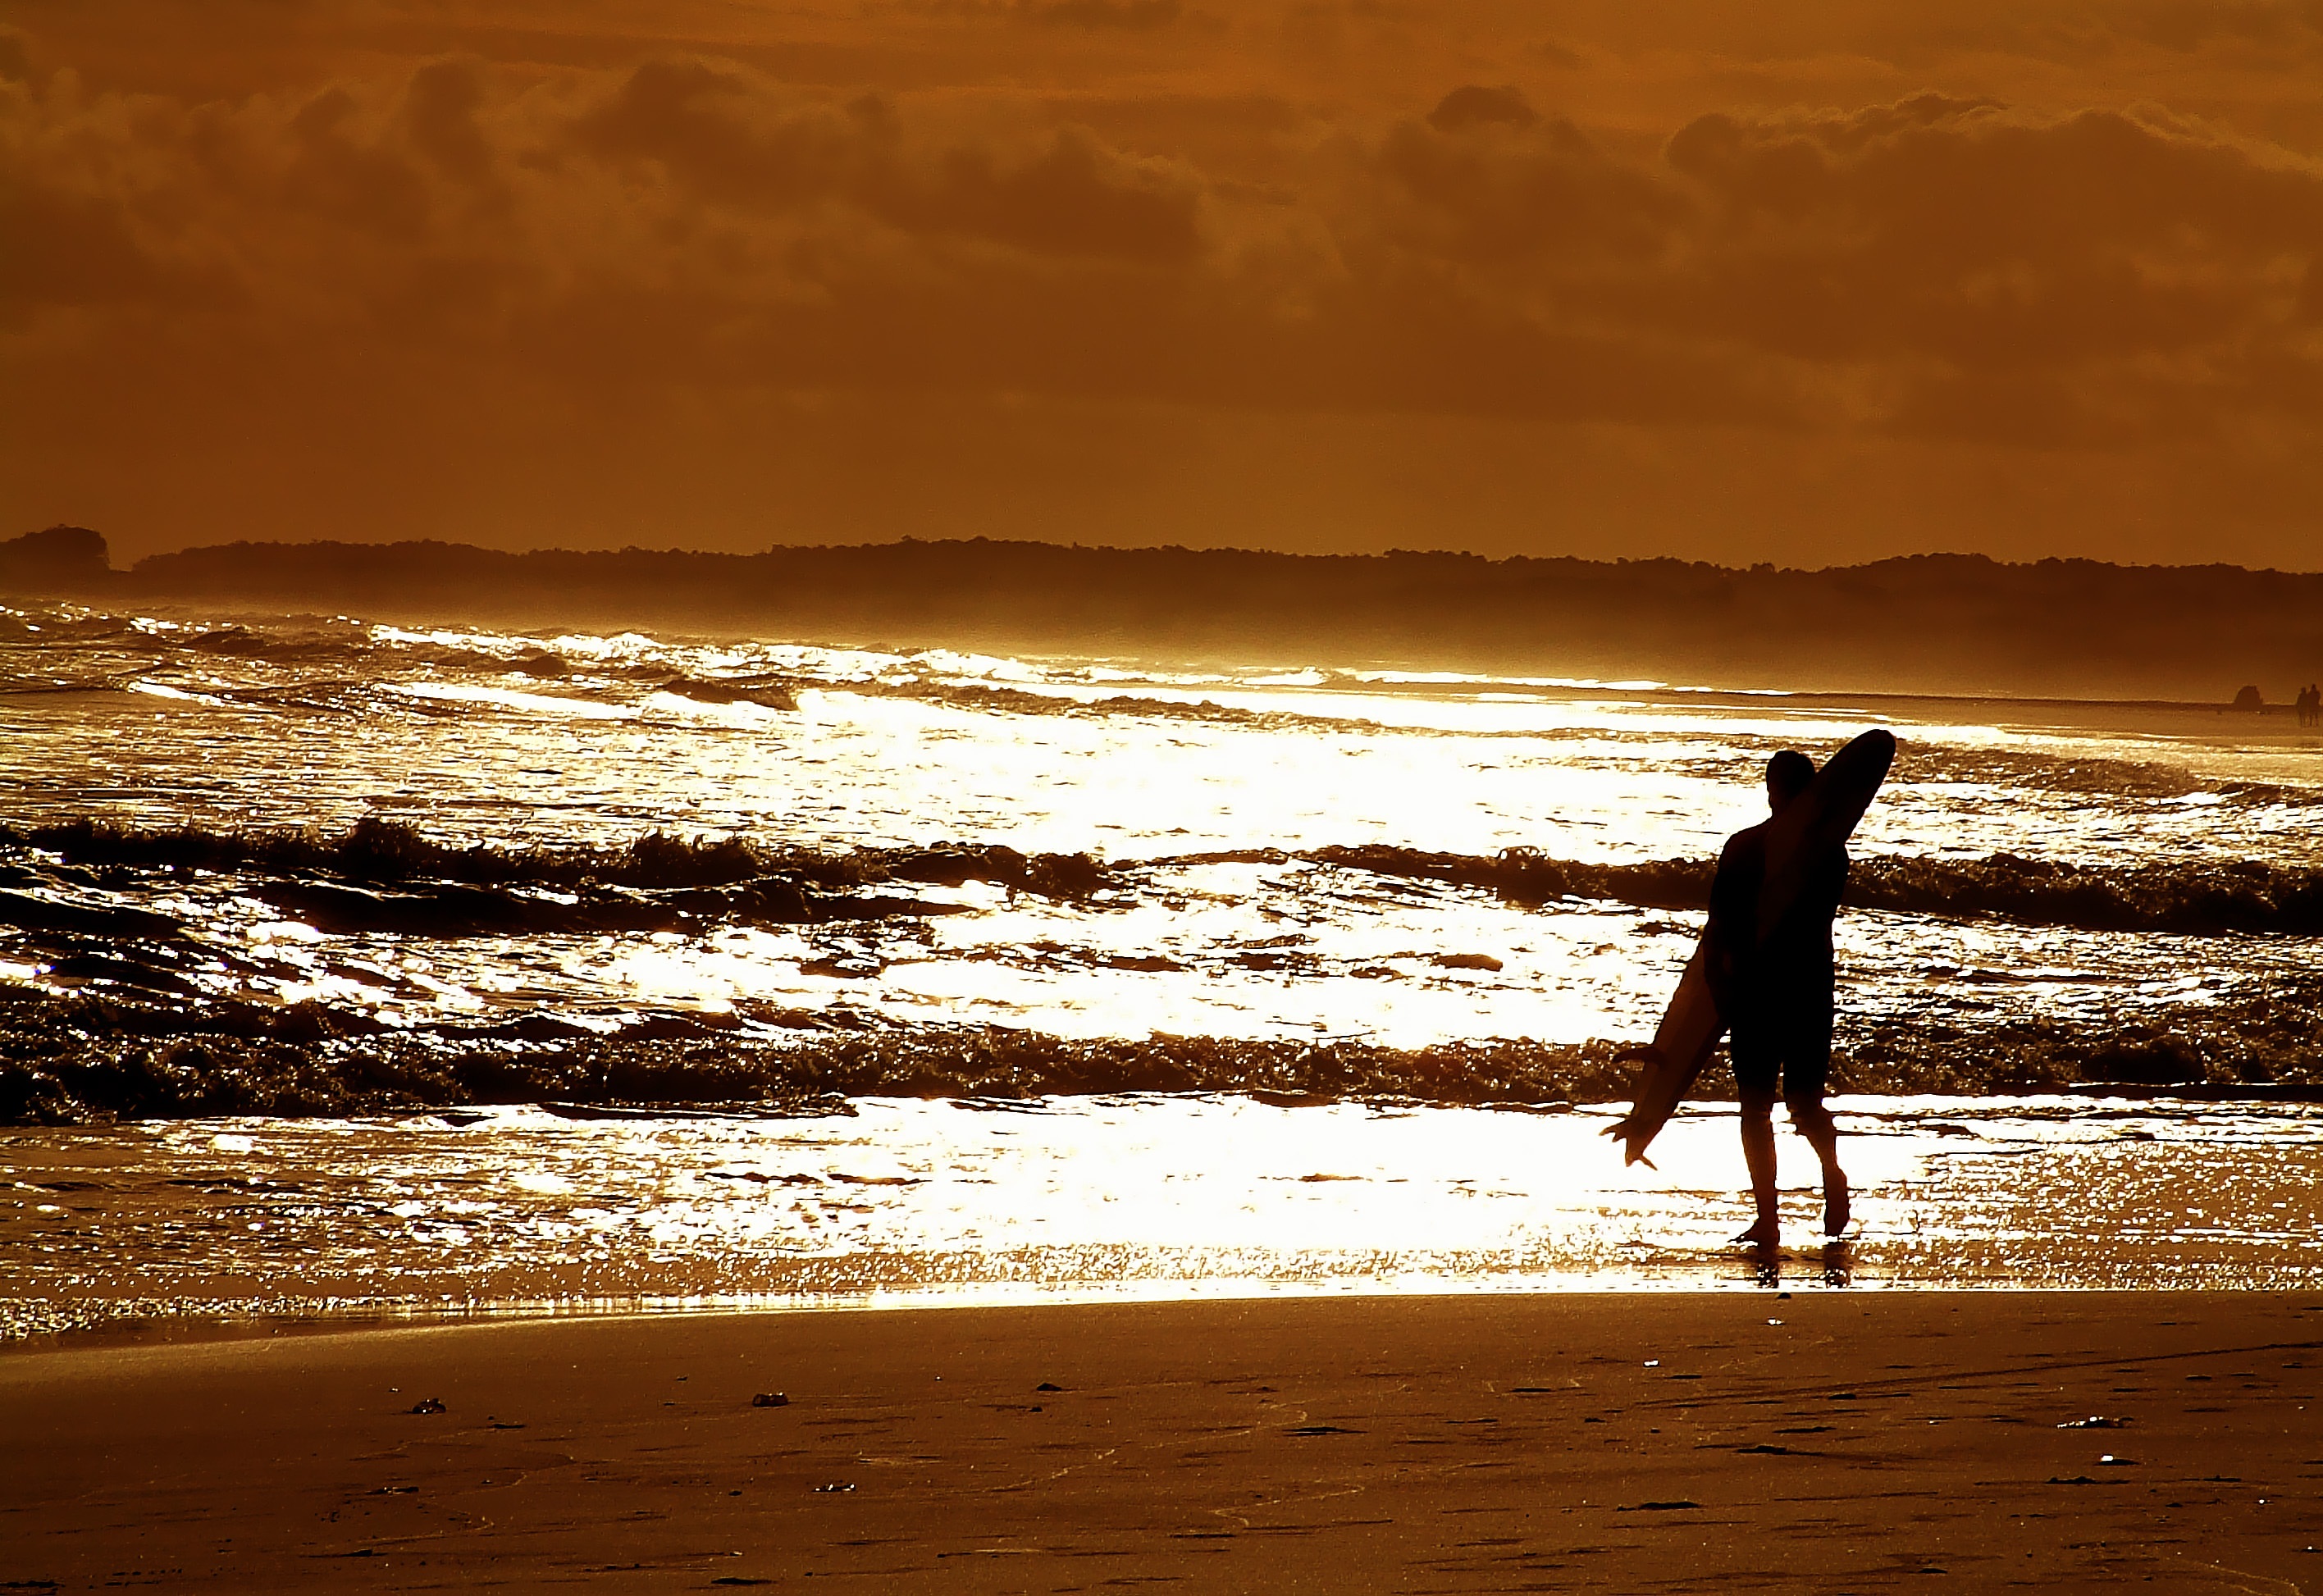
beach, sea, coast, sand, rock, ocean, horizon, cloud, sun, sunrise, sunset, sunlight, morning, shore, wave, dawn, surfer, dusk, evening, surf, reflection, peace, body of water, look, warmth, wind wave, contemplates